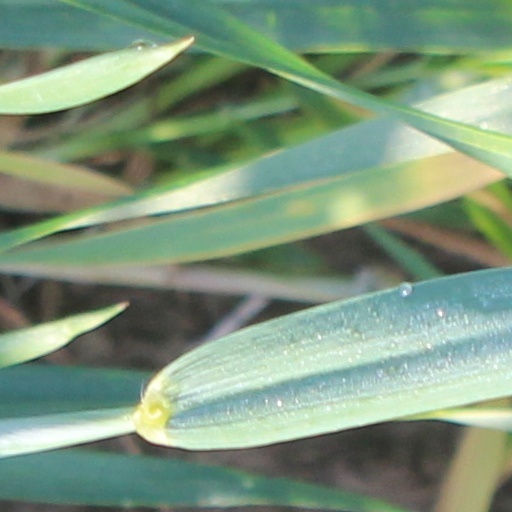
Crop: wheat